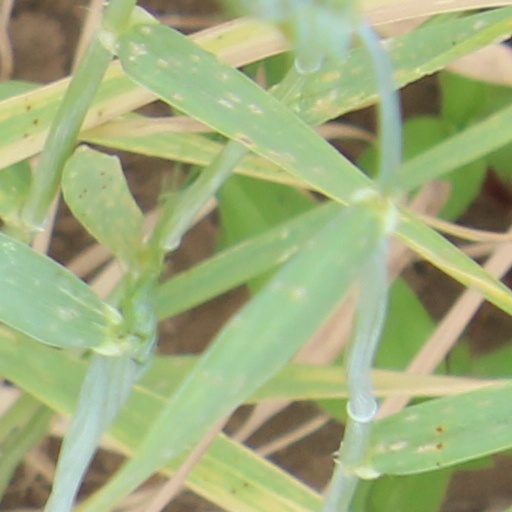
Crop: wheat